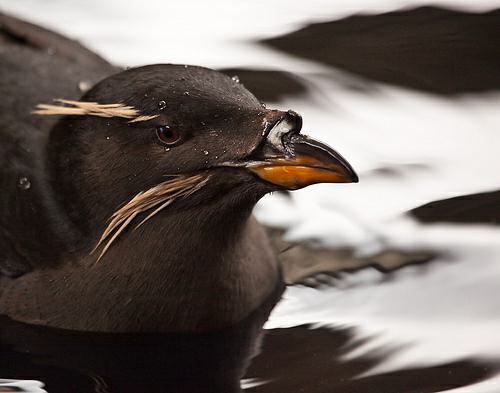
A photo of a rhinoceros auklet